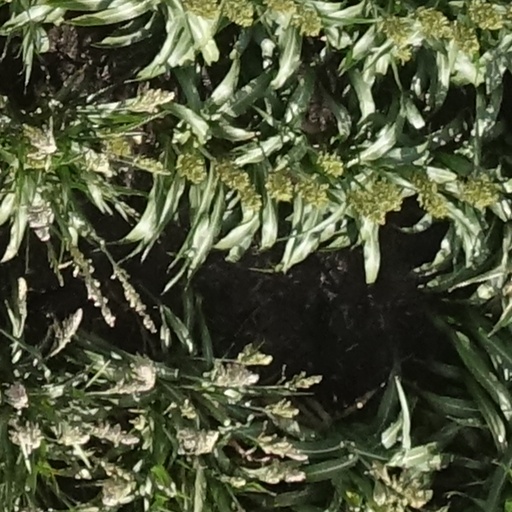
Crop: sorghum